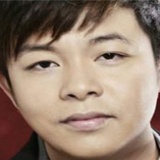
ca sĩ Quang Lê